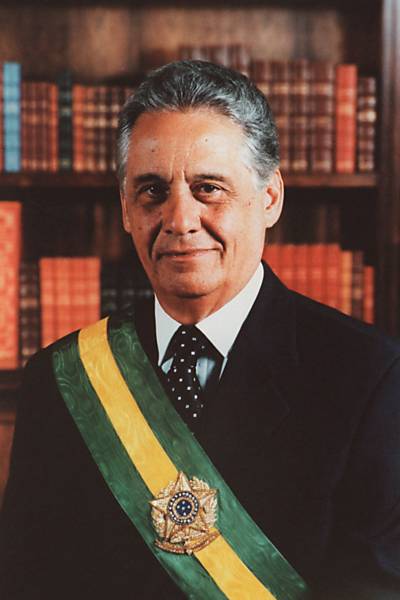
เฟร์นังดู เอ็งรีกี การ์โดซู

ไฟล์:Fernando Henrique Cardoso (1999).jpg|thumb|การ์โดซูใน พ.ศ. 2537
เฟร์นังดู เอ็งรีกี การ์โดซู () เป็นนักสังคมวิทยา ศาสตราจารย์ และนักการเมืองชาวบราซิล เขาดำรงตำแหน่งประธานาธิบดีคนที่ 34 ของบราซิลตั้งแต่วันที่ 1 มกราคม พ.ศ. 2538 ถึงวันที่ 31 ธันวาคม พ.ศ. 2545
หมวดหมู่:บุคคลที่เกิดในปี พ.ศ. 2473
หมวดหมู่:บุคคลที่ยังมีชีวิตอยู่
หมวดหมู่:ชาวบราซิลเชื้อสายโปรตุเกส
หมวดหมู่:ประธานาธิบดีบราซิล
หมวดหมู่:รัฐมนตรีว่าการกระทรวงการต่างประเทศบราซิล
หมวดหมู่:บุคคลจากรีโอเดจาเนโร